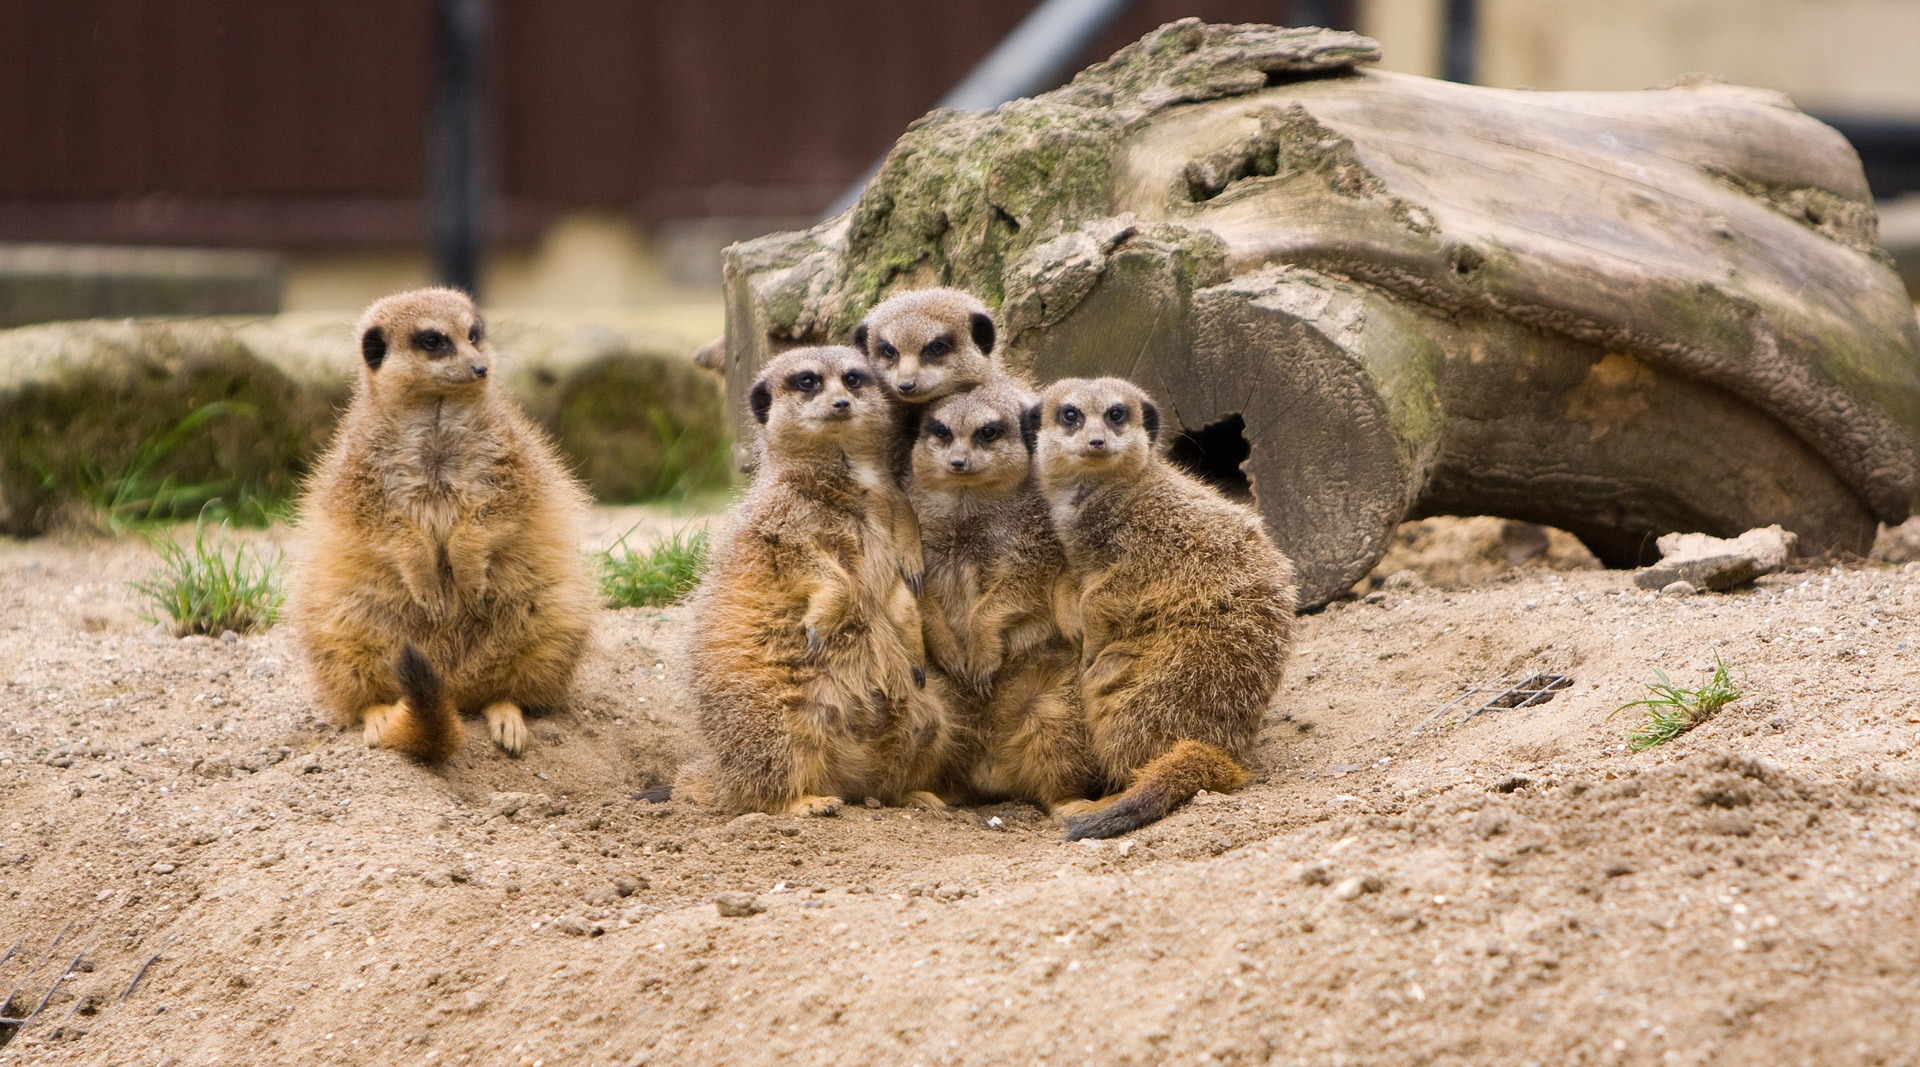
nature, group, animal, cute, photo, wildlife, zoo, mammal, close, fauna, family, one, animals, vertebrate, image, odd, meerkat, mongoose, meerkats, huddled